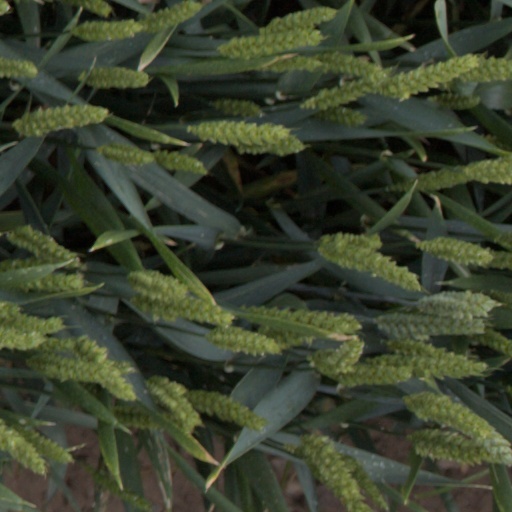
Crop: wheat